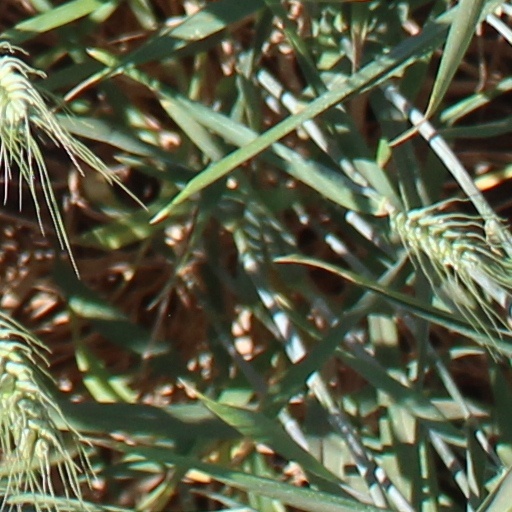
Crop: wheat